Gallipoli campaign

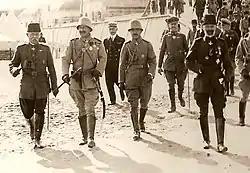
Wilhelm II and Enver Pasha in Gallipoli, October 1917

The failure of the Entente to capture Krithia or make any progress on the Helles front led Hamilton to form a new plan to secure the Sari Bair Range of hills at the Battle of Sari Bair and capture high ground on in the Battle of Chunuk Bair. Both sides had been reinforced, the original five Entente divisions having been increased to fifteen and first six Ottoman divisions to sixteen. The Entente planned to land two fresh infantry divisions from IX Corps at Suvla, north of Anzac, followed by an advance on Sari Bair from the north-west. At Anzac, an offensive would be made against the Sari Bair range by advancing through rough and thinly defended terrain, north of the Anzac perimeter. This would be achieved by an attack on from the Nek by dismounted Australian light horsemen from the 3rd Light Horse Brigade, in concert with an attack on Chunuk Bair summit by New Zealanders from the New Zealand Infantry Brigade, who would traverse Rhododendron Ridge, the Apex and the Farm. would be attacked by Gurkhas of the 29th Indian Brigade and the Australians of the 4th Infantry Brigade. The Entente had , mainly from 3 Wing RNAS at Imbros, which had replaced its Voisins with Farmans and Nieuport Xs; "Escadrille" MF98T had also been established at Tenedos. The Ottomans had , of which eight were stationed at Çanakkale. Entente aircraft made reconnaissance flights, spotted for naval guns and conducted low-level bombing of Ottoman reserves as they were brought up to the battlefield. Entente aircraft also undertook anti-shipping operations in the Gulf of Saros, where a seaplane from HMS "Ben-my-Chree" sank an Ottoman tug with an air-launched torpedo.